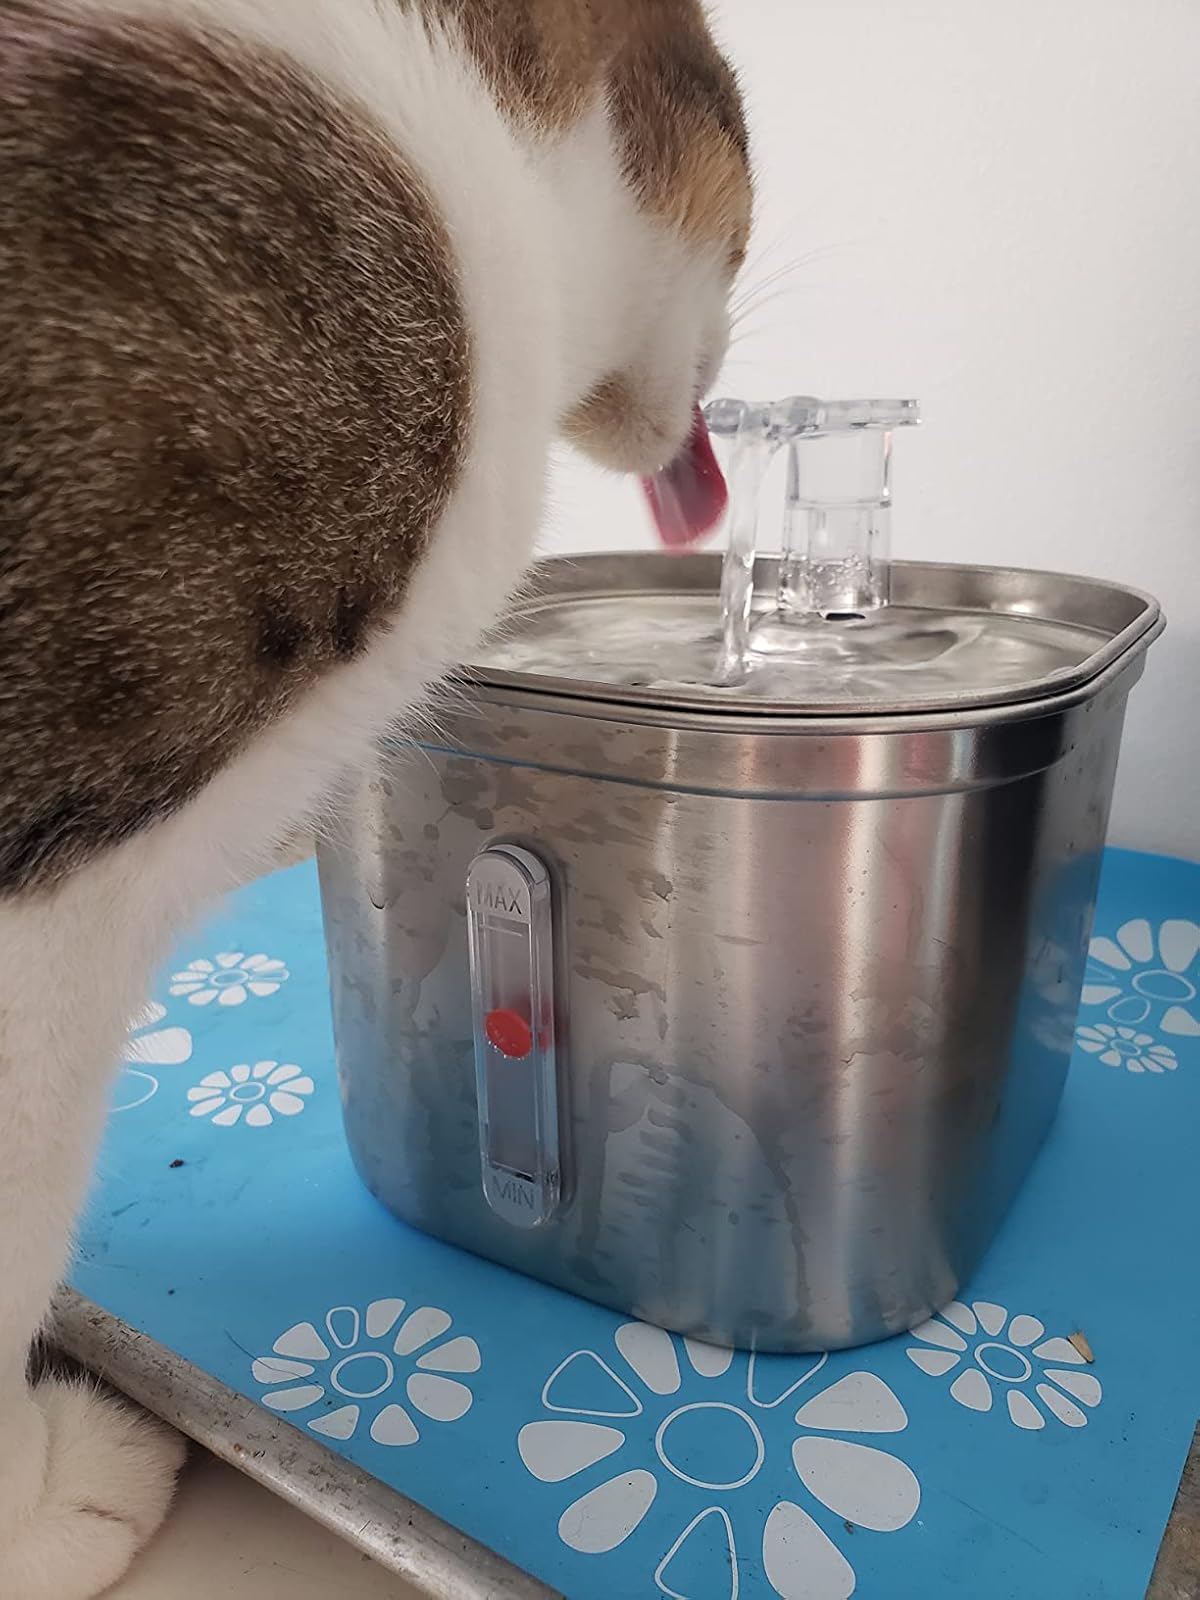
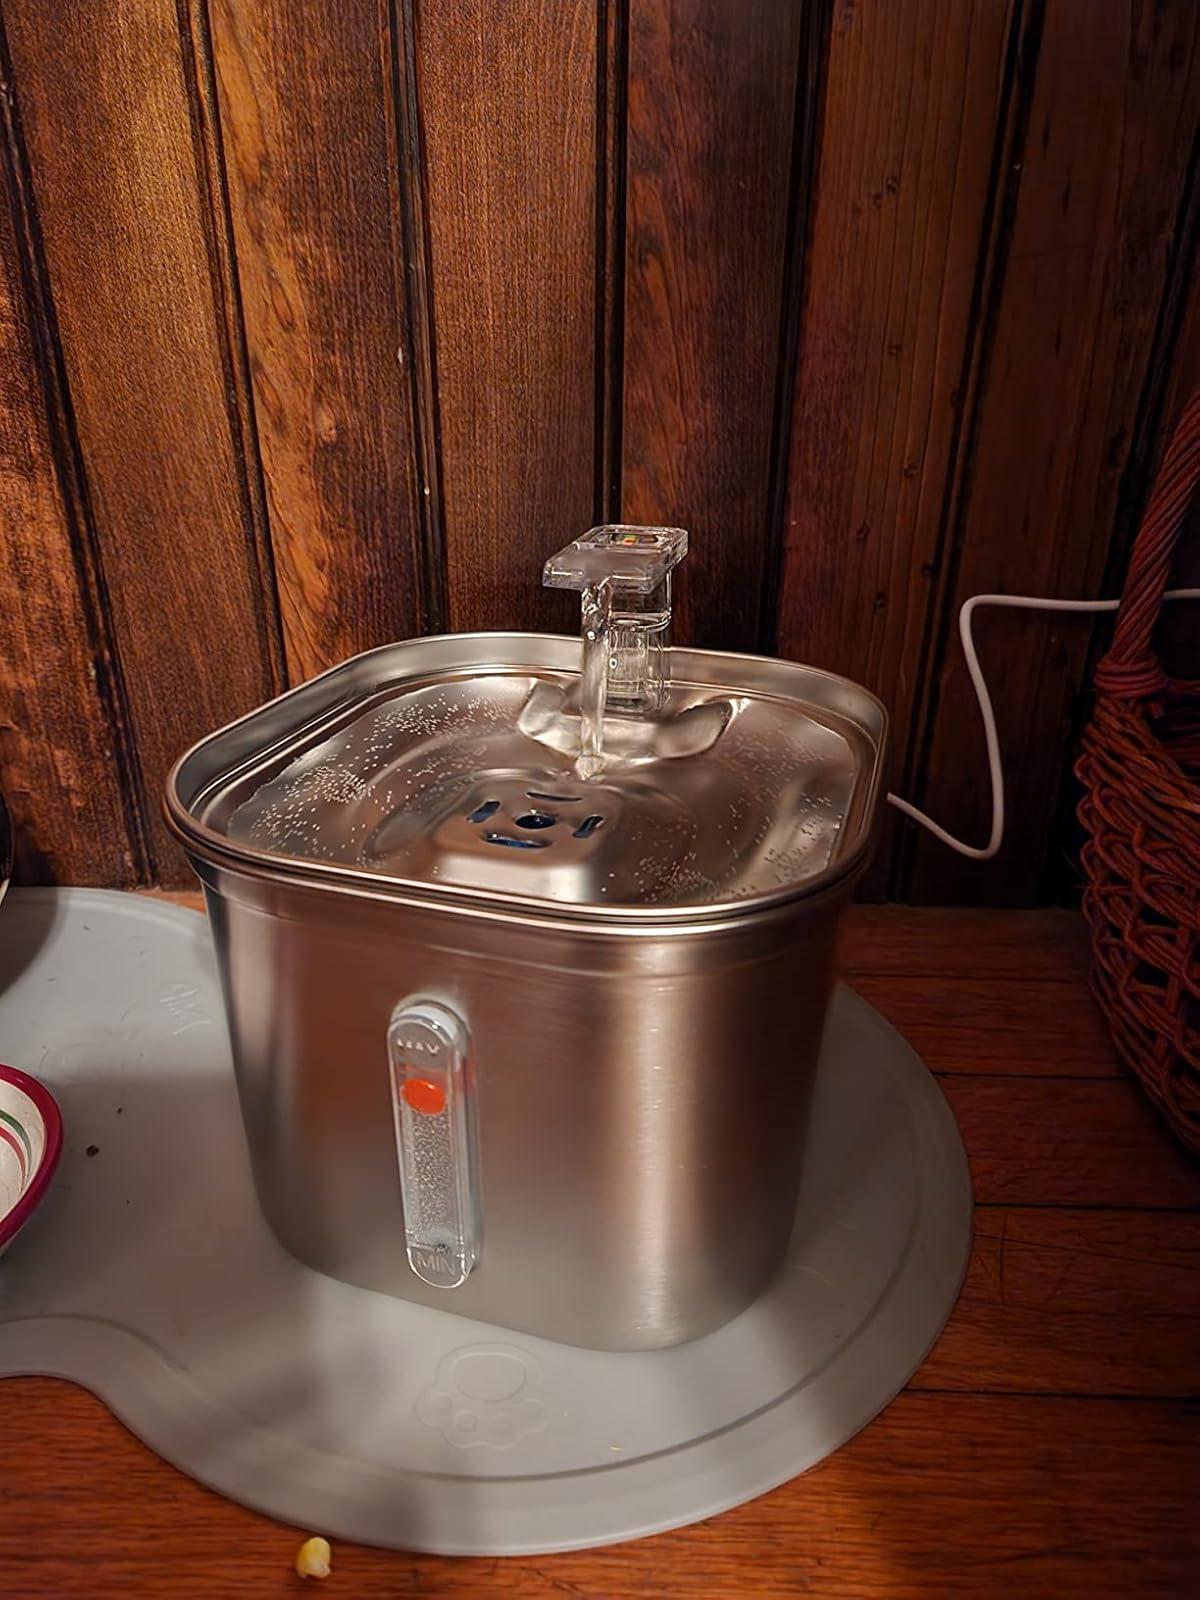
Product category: items_bowl
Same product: yes